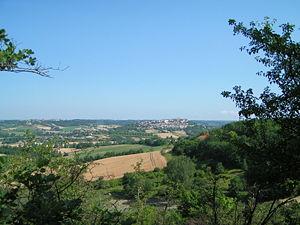
Lauzerte
Le Quercy Blanc, parfois dénommé vallées du Quercy Blanc ou traditionnellement Causse blanc et ses collines et vallées d'accès méridionales, est une région naturelle de France située au nord-est du Bassin aquitain. Son périmètre couvre le sud du Quercy historique. Il est à cheval sur les départements du Lot et de Tarn-et-Garonne.
Lauzerte est une commune française située dans le département de Tarn-et-Garonne, en région Occitanie.